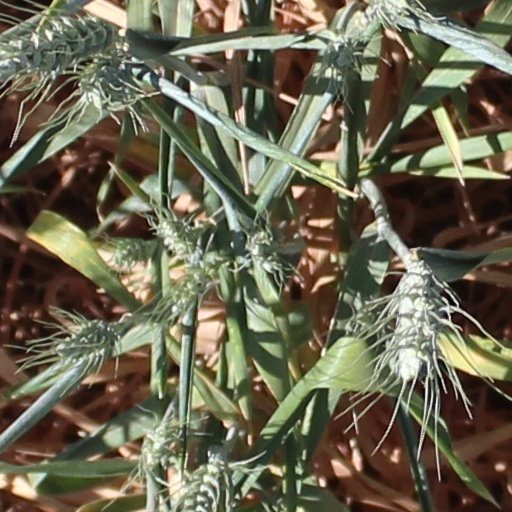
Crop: wheat